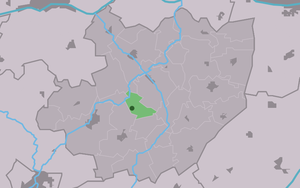
Hinnaard est un village situé dans la commune néerlandaise de Súdwest-Fryslân, dans la province de la Frise. Son nom en néerlandais est Hennaard. Le 1ᵉʳ janvier 2009, le village comptait 56 habitants.